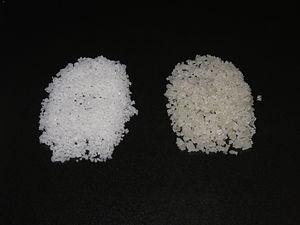
Comparaison entre Fleur de sel (à gauche) et Gros sel (à droite) de Guérande.
La fleur de sel est la mince couche de cristaux blancs qui se forme et affleure la surface des marais salants, en général par l'action évaporatrice du vent. C'est un sel marin à gros grains, typiquement compris entre 0 et 4 mm, à structure granulaire molle et humide. Cette variété ne convient pas aux moulins à sel. La fleur de sel a une teneur plus élevée en minéraux, calcium et magnésium, et possède une saveur plus douce que d'autres sels. Ce produit s’utilise en cuisine à la place du sel pour assaisonner les plats et est souvent utilisée comme touche de finition. La production étant moindre que le sel classique, son prix de vente est supérieur et peut assimiler la fleur de sel à un produit de luxe.